Deroceras reticulatum

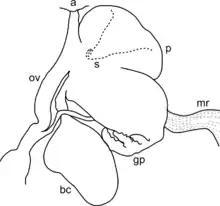
Drawing of the reproductive system of "Deroceras reticulatum".a – atriump – peniss – stimulatormr – musculus retractor penisgp – glandula penisbc – bursa copulatrixov – oviductus.

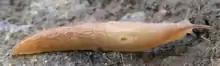
"Deroceras reticulatum"

As all other "Deroceras" it has a short keel at the back of the body. "Deroceras reticulatum" is very variable in colour, creamy or light coffee cream, rarely blackish spotted (slugs with spots may appear blackish). Behind the mantle there is the dark spots form a reticulate pattern. The skin is thick. Mucus is colourless, on irritation milky white. The slug cannot be distinguished from many other "Deroceras" species based only on its external appearance.